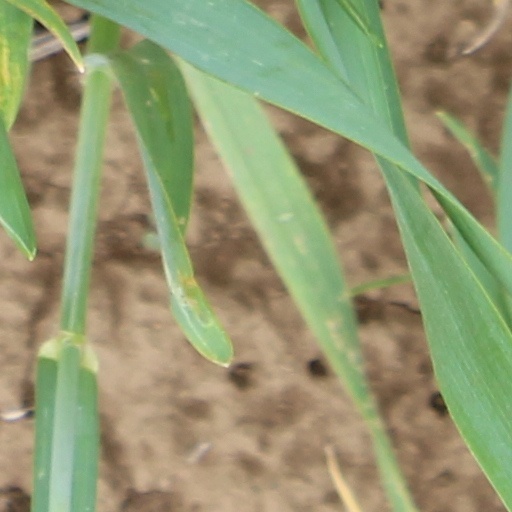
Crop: wheat